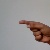
The image shows a hand gesture representing the letter 'G' in Indian Sign Language.